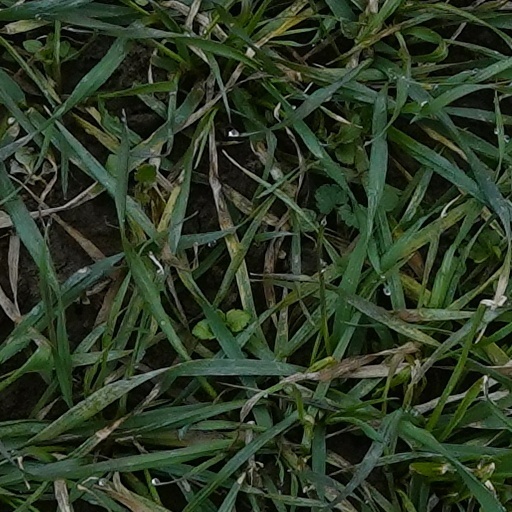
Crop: wheat